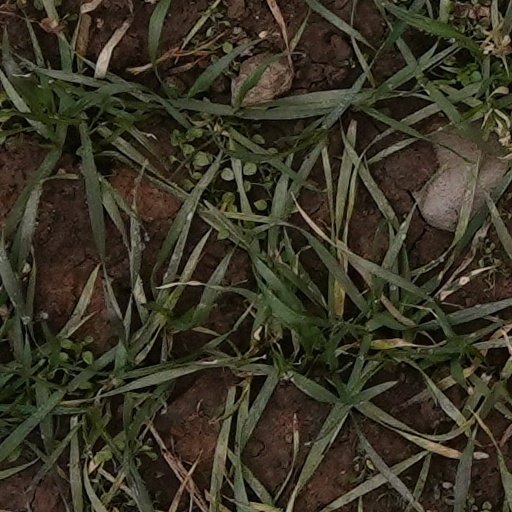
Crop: wheat